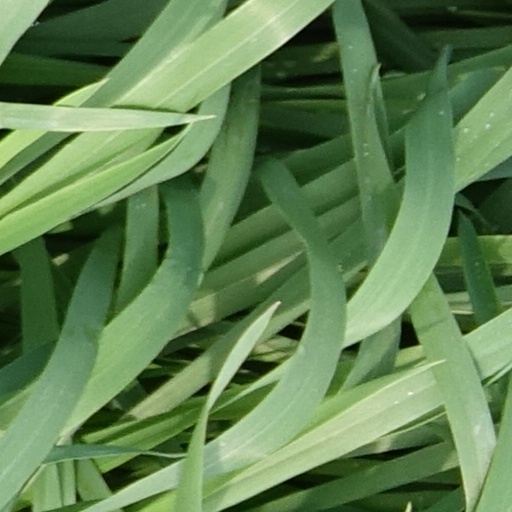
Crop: wheat